Wonder World Tour

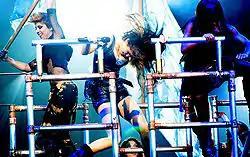
Cyrus performing "Start All Over" on the Wonder World Tour

The tour was titled the Wonder World Tour because of its diversity in themes and styles. Cyrus believed the tour was good transition for solidifying a more rock music-based career. She described the tour to be edgy and "more of a mature show", with the target audience being teenagers relatively her age, which was sixteen at the time. However, performances that would please younger audiences were added to the setlist. It was conceptualized to be a more elaborate than Cyrus' previous tour and to reflect Cyrus as an individual. The reason for this to occur was because Cyrus felt more confident as a vocalist to perform stunts and use props while singing. Also, more resources were available, for more companies were willing to invest in the tour. Ideas were suggested by different individuals and were tested during filmed rehearsals in order to decide which would make the final cut. "Each person has their own character and their own story. So, we've added everyone's kind of specialty into our show [...] This is not just a concert, it is an absolute show", Cyrus said. After having completed filming for "The Last Song" (2010) in Tybee Island, Georgia, Cyrus returned to Los Angeles for tour rehearsals at The Forum in mid-August. Due to filming "The Last Song", Cyrus was only able to rehearse for three weeks although the average rehearsal period for musicians is about three months.